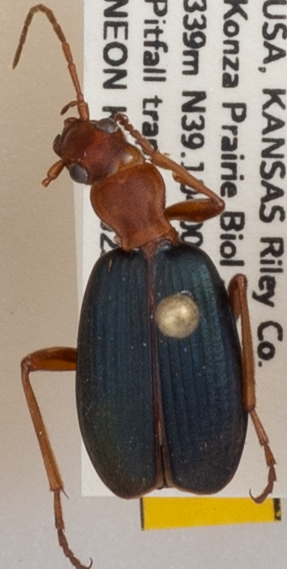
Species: Brachinus alternans
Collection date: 2020-07-27
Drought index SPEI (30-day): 0.684
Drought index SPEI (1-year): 0.88
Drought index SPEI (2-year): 2.09